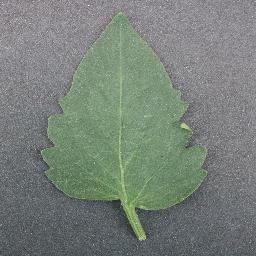
Label: Tomato___healthy